Katharina Wagner

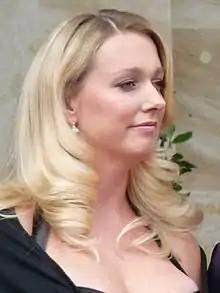
Katharina Wagner in 2009.

Katharina Wagner (born 21 May 1978 in Bayreuth) is a German opera stage director and is the director of the Bayreuth Festival. She is the daughter of Wolfgang Wagner and Gudrun Wagner (née Armann), great-granddaughter of Richard Wagner, and great-great granddaughter of Hungarian composer Franz Liszt.